Jeanne Calment

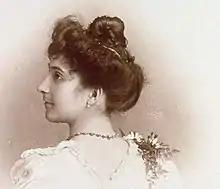
Calment at age 20 in 1895

On 8 April 1896, at the age of 21, Jeanne married her double second cousin, Fernand Nicolas Calment (1868–1942). Their paternal grandfathers were brothers, and their paternal grandmothers were sisters. He had reportedly started courting her when she was 15, but Jeanne was "too young to be interested in boys". Fernand was heir to a drapery business located in a classic Provençal-style building in the centre of Arles, and the couple moved into a spacious apartment above the family store. Jeanne employed servants and never had to work; she led a leisurely lifestyle within the upper society of Arles, pursuing hobbies such as fencing, cycling, tennis, swimming, rollerskating, playing the piano, and making music with friends. In the summer, the couple would stay at Uriage for mountaineering on the glacier. They also went hunting for rabbits and wild boars in the hills of Provence, using an "18mm rifle". Calment said she disliked shooting birds. She gave birth to her only child, a daughter named Yvonne Marie Nicolle Calment, on 19 January 1898. Yvonne married army officer Joseph Billot on 3 February 1926, and their only son, Frédéric, was born on 23 December of the same year. At the outbreak of World War I, Jeanne's husband Fernand, who was 46, was deemed too old to serve in the military.